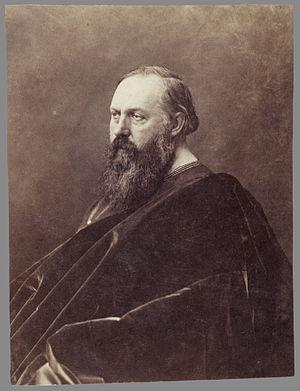
Léopold Benjamin Joseph de Bourbon-Siciles, comte de Syracuse, est né le 22 mai 1813 à Palerme, dans le royaume de Sicile, et est mort le 4 décembre 1860 à Pise, dans le royaume d'Italie. Fils du roi François Iᵉʳ des Deux-Siciles, c'est un prince de la Maison de Bourbon connu pour son soutien au Risorgimento.